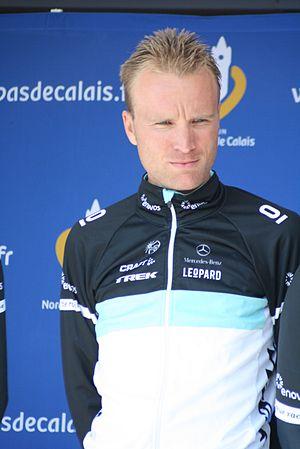
Présentation des coureurs au départ de la première étape Joost Posthuma
Joost Posthuma, né le 8 mars 1981 à Hengelo, est un coureur cycliste néerlandais. Professionnel de 2004 à 2012, sa spécialité est le contre-le-montre.